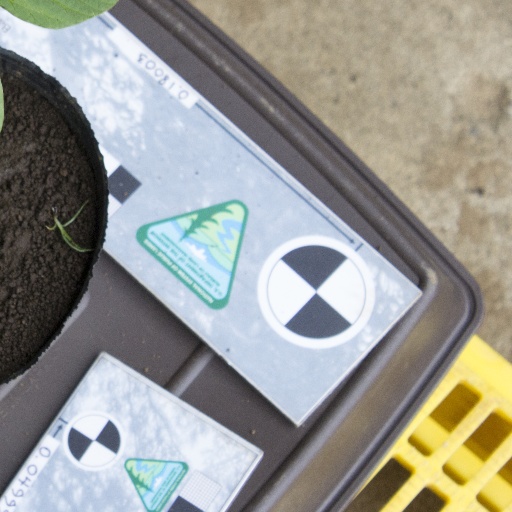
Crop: soybean